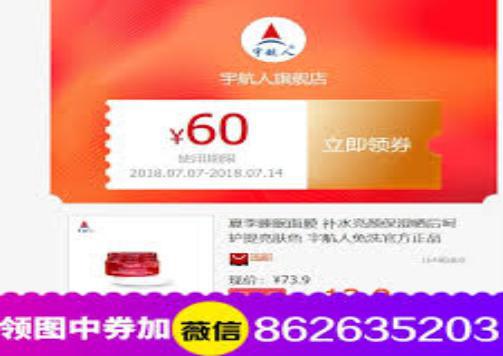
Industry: Necessities